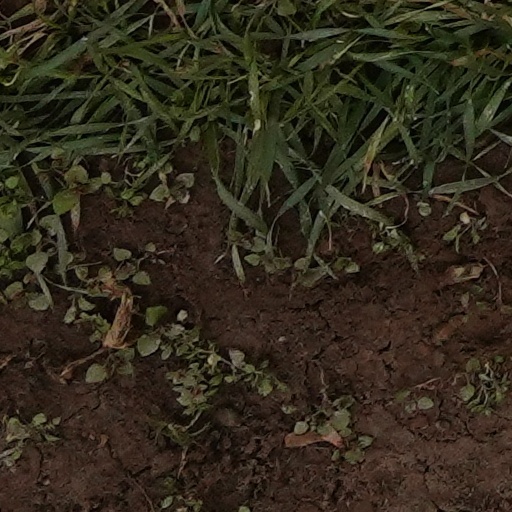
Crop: wheat